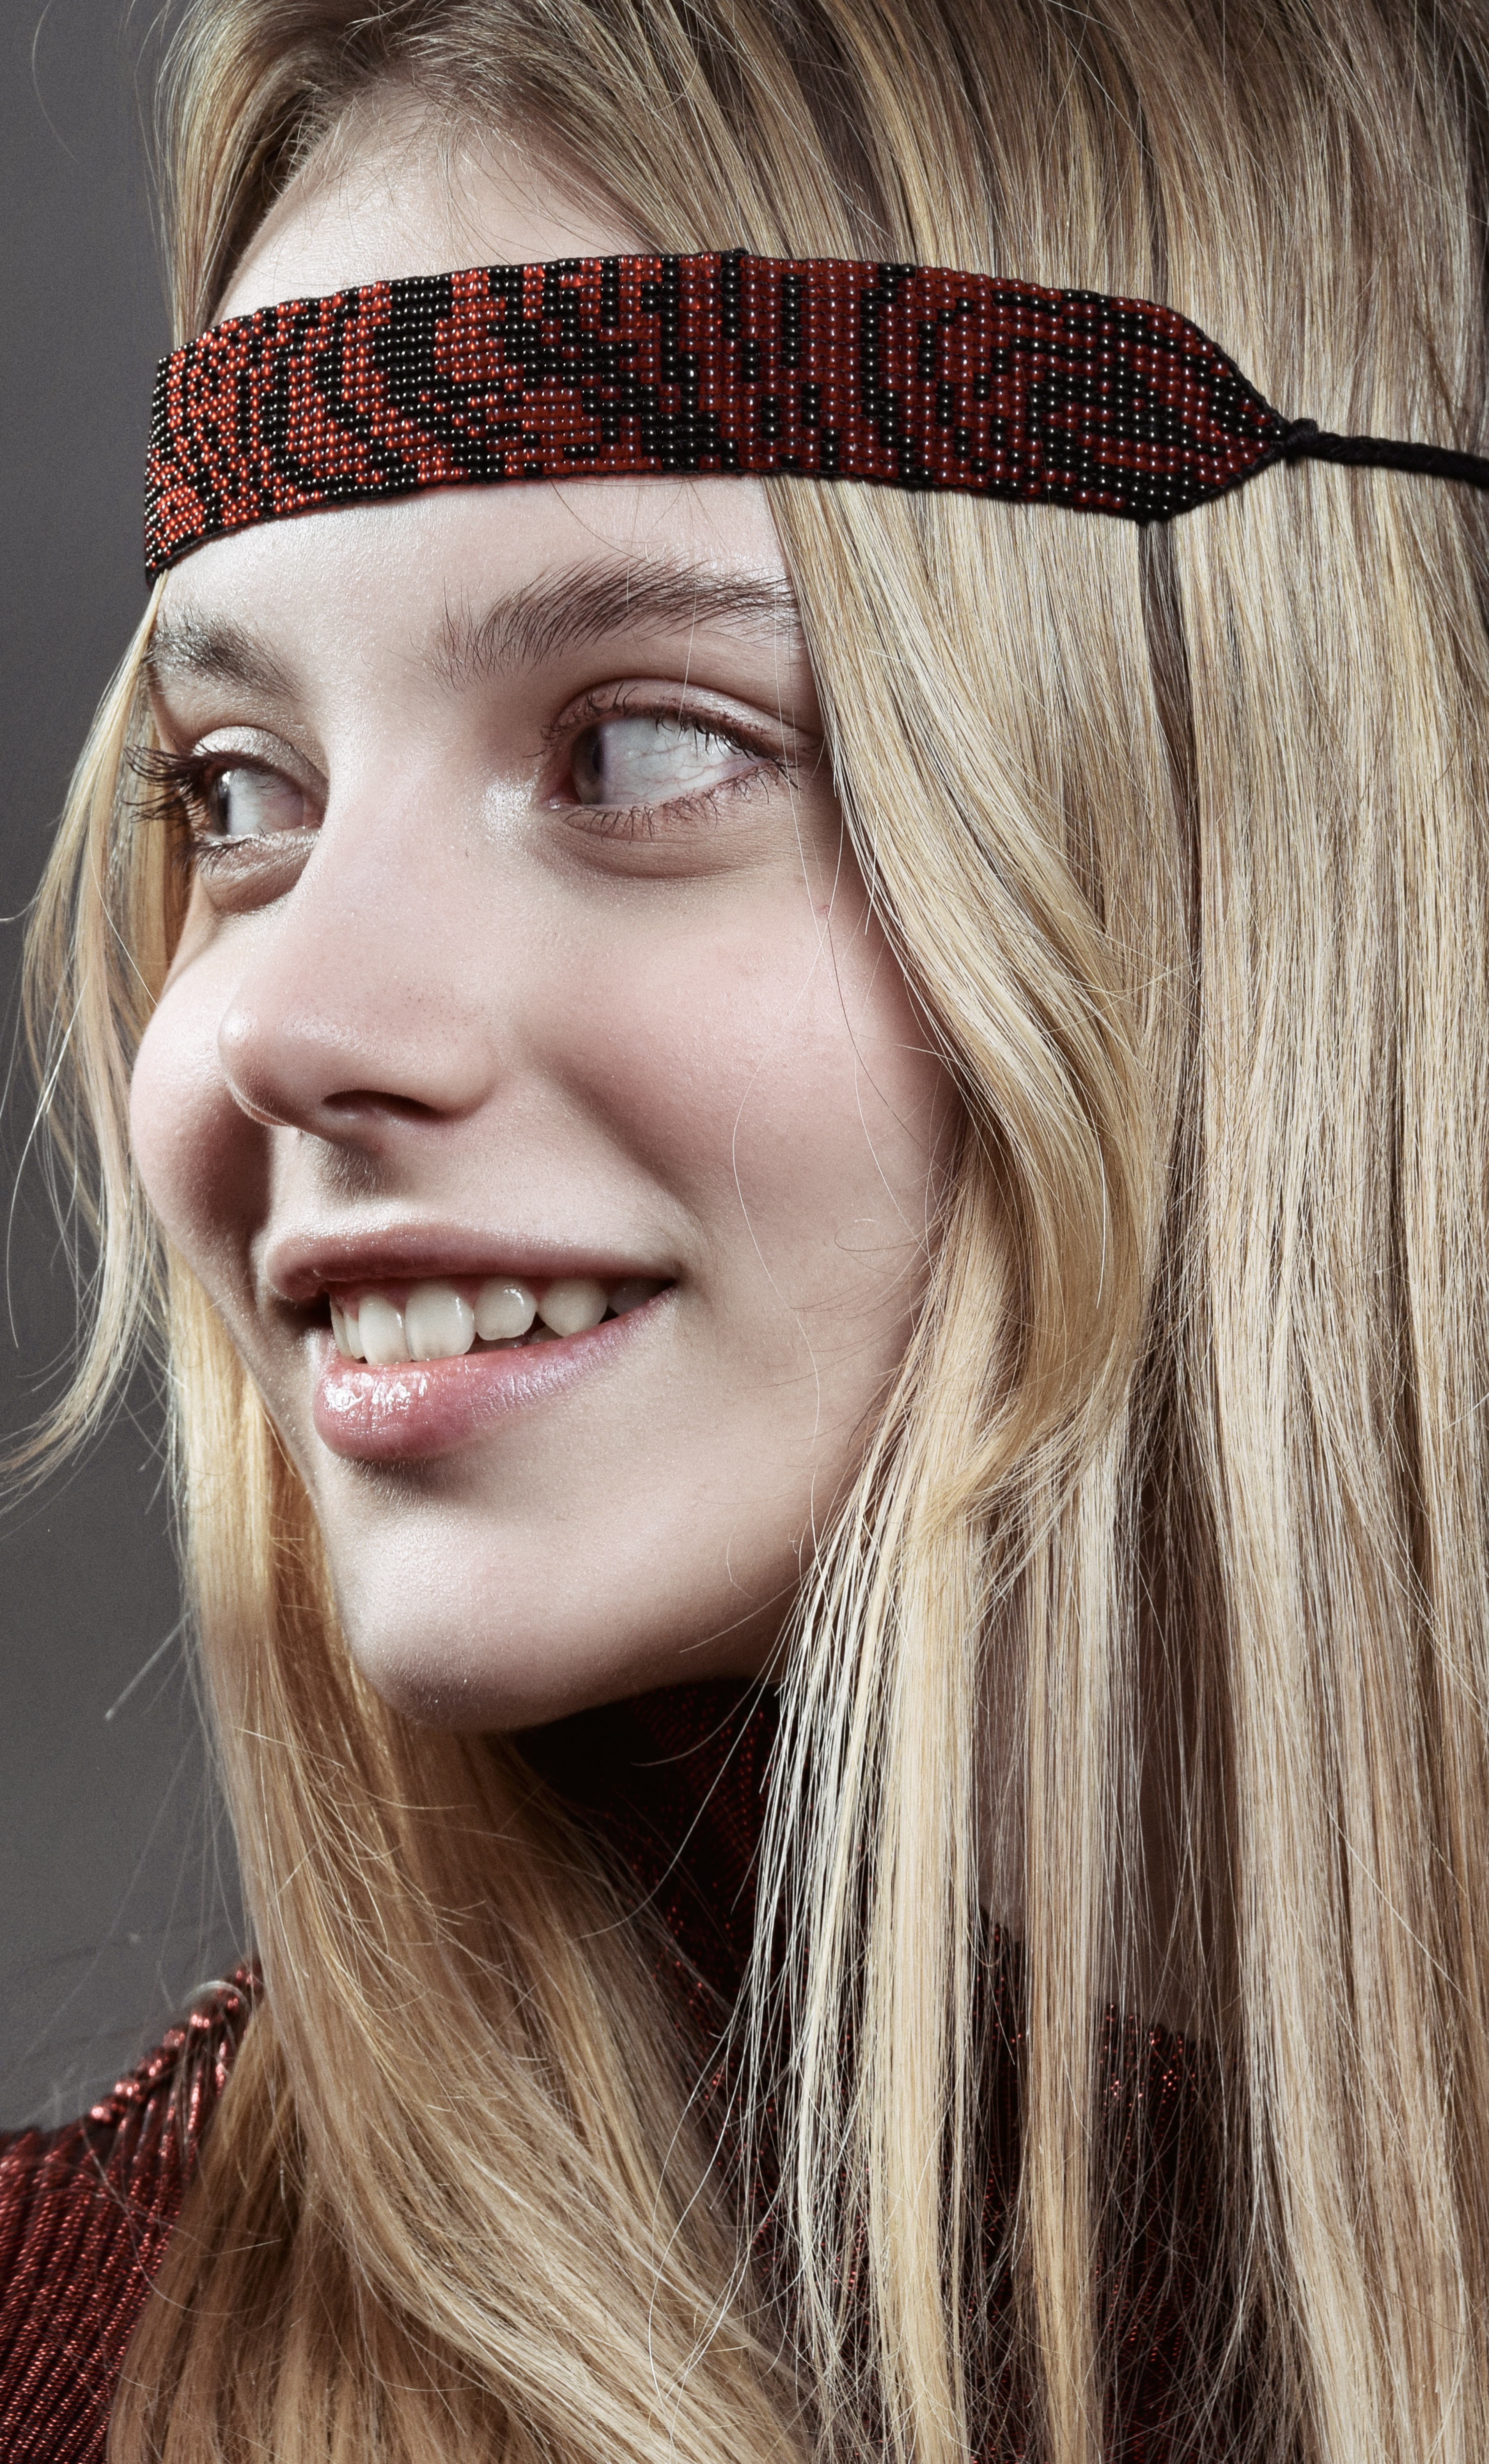
woman, nose, face, smile, lip, chin, eyebrow, eyelash, cap, flash photography, jaw, neck, eyewear, happy, iris, hat, headgear, lipstick, cool, black hair, costume hat, layered hair, Step cutting, long hair, bangs, selfie, fedora, close up, blond, headpiece, brown hair, feathered hair, fur, fashion accessory, sun hat, earrings, laugh, hair coloring, jewellery, fun, beanie, portrait, red hair, portrait photography, hair accessory, magenta, knit cap, photo shoot, winter, costume accessory, model